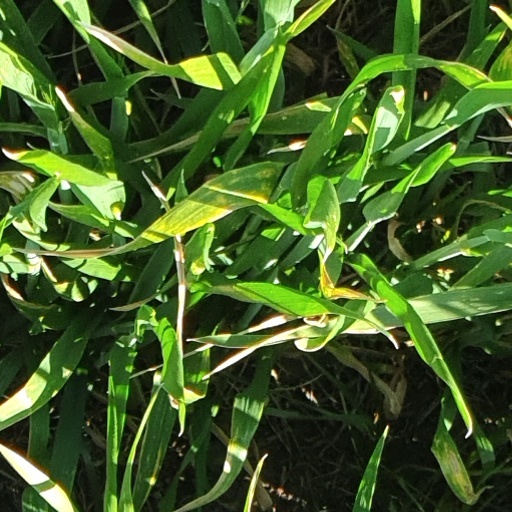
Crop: wheat